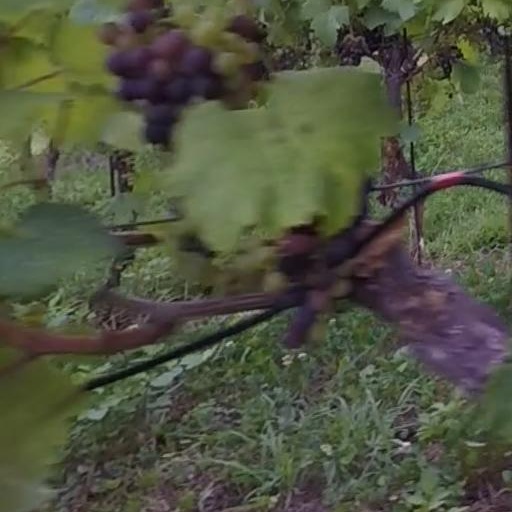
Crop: grape